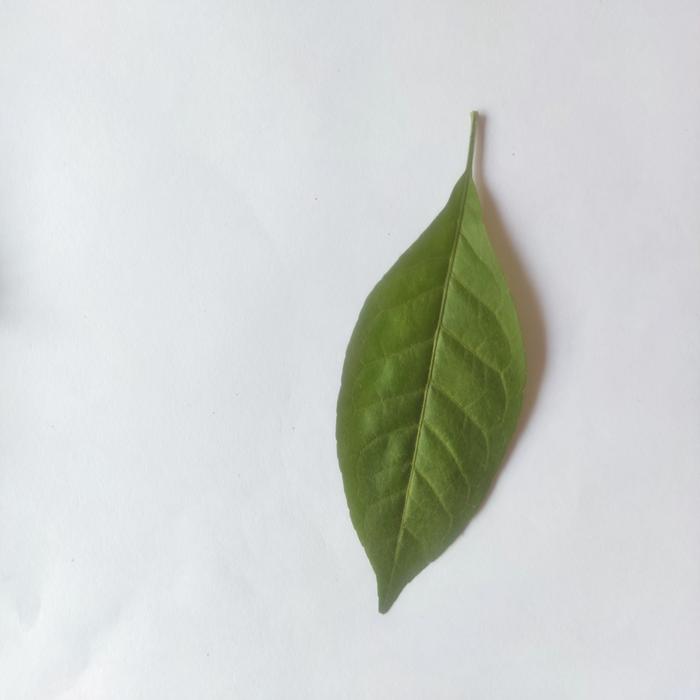
Crop: Aegle Marmelos
Leaf condition: Healthy_Leaf